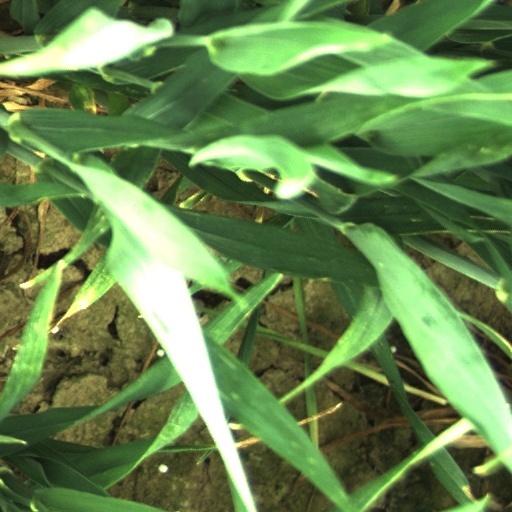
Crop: wheat